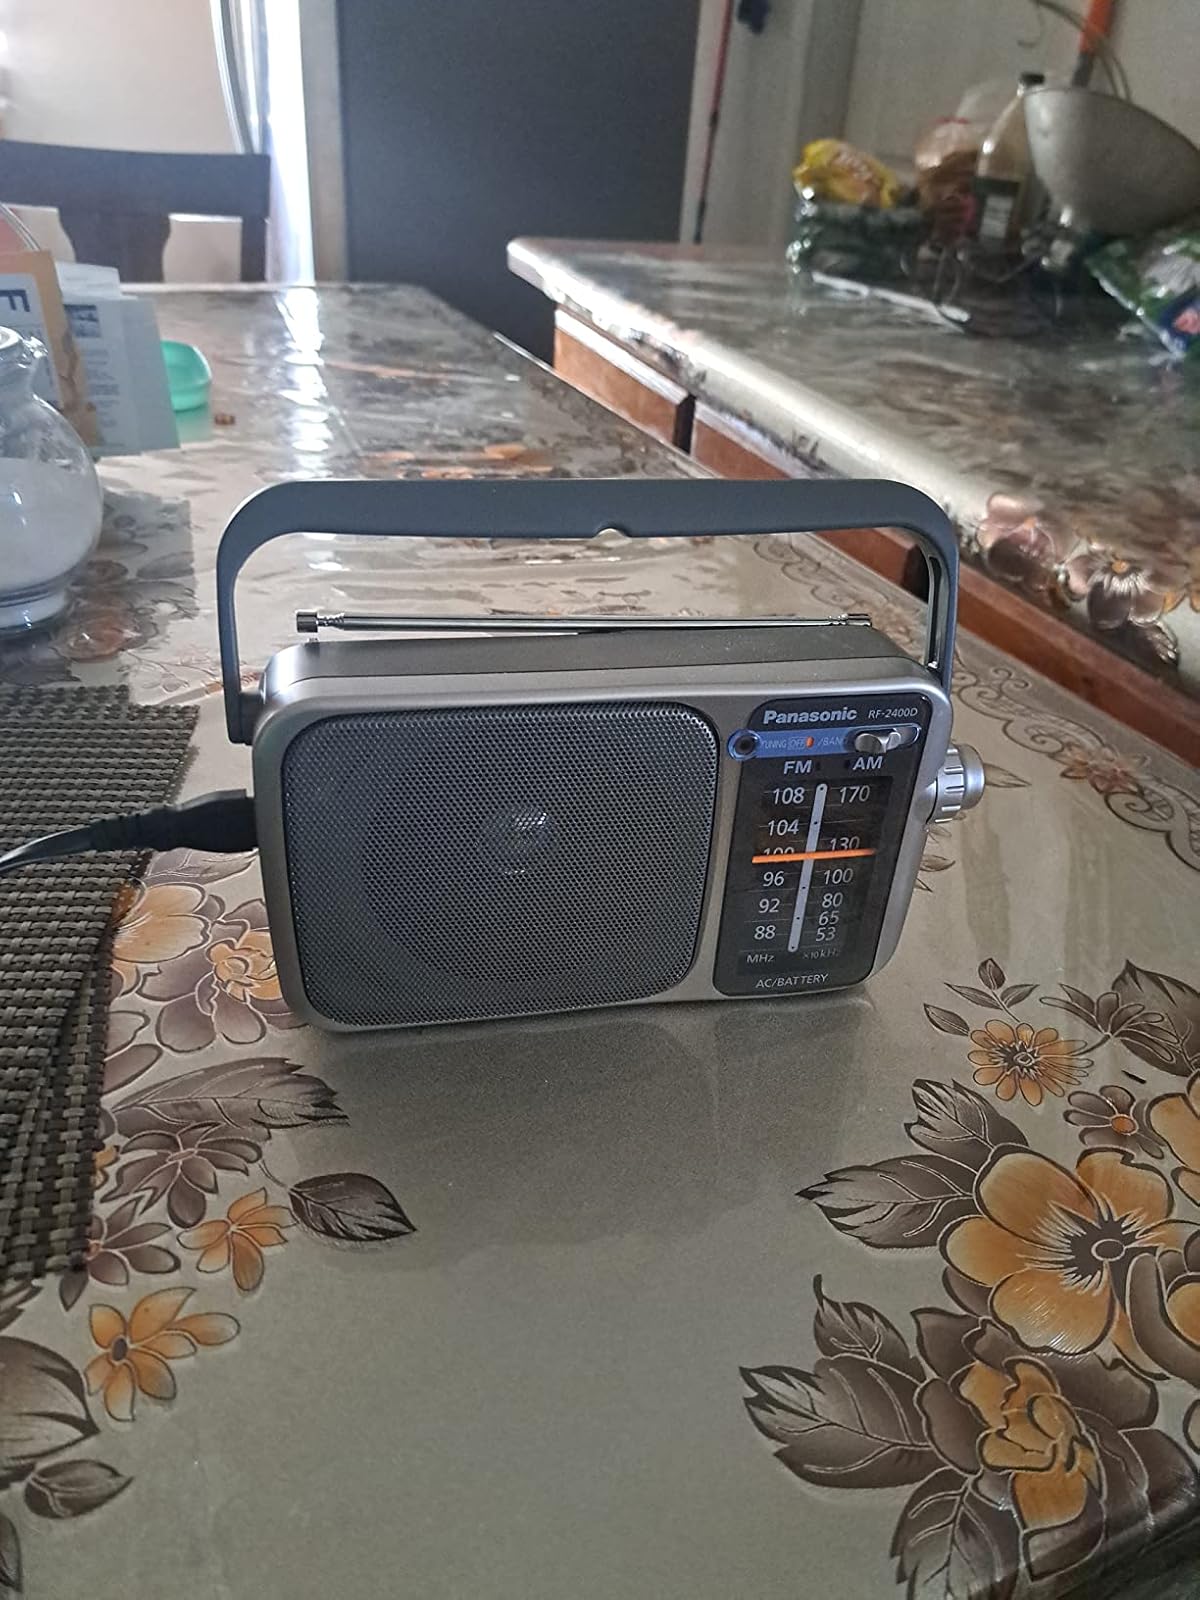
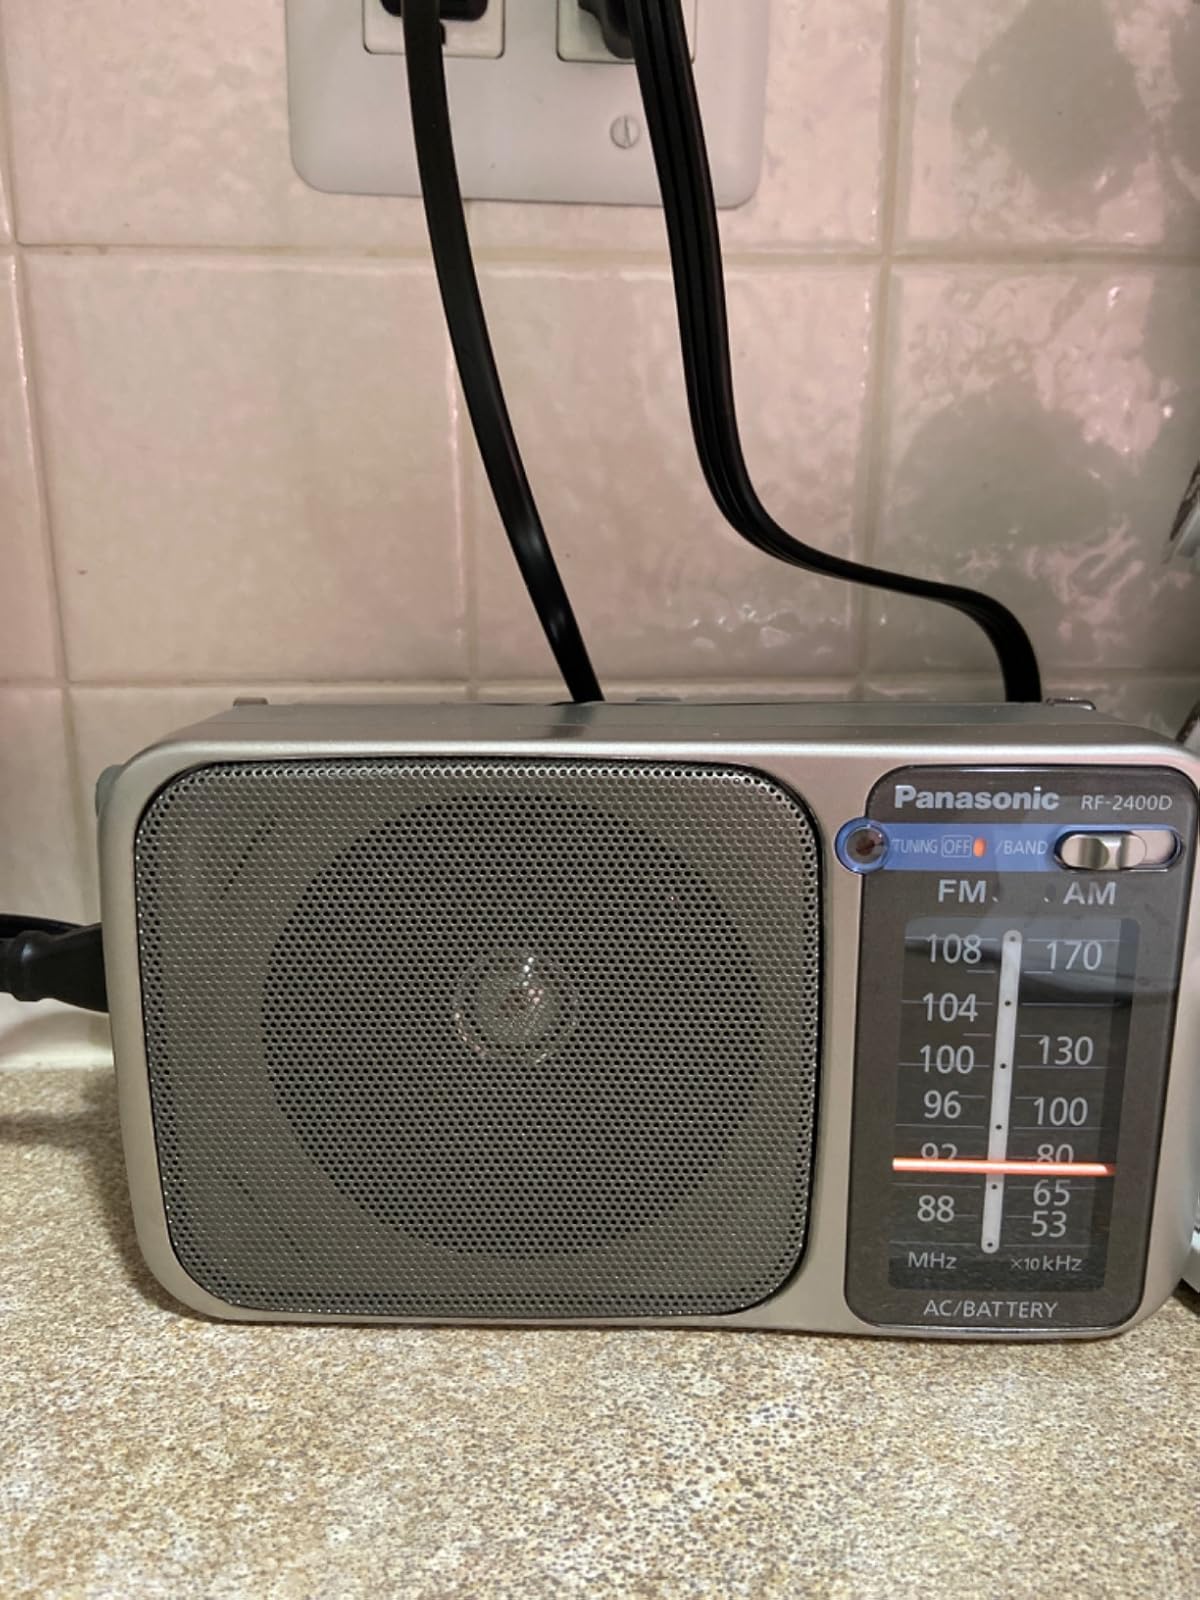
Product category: radio
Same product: yes